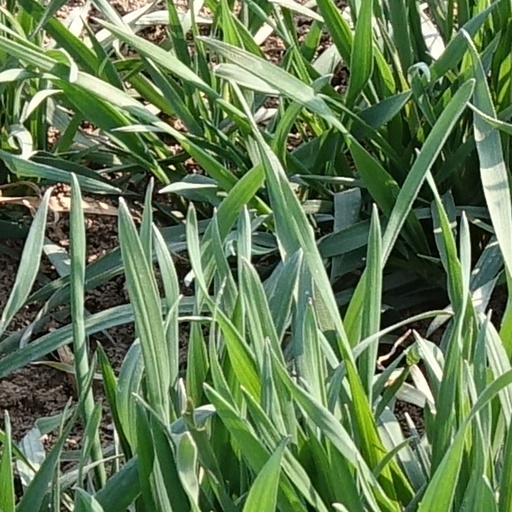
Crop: wheat